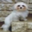
Label: dog